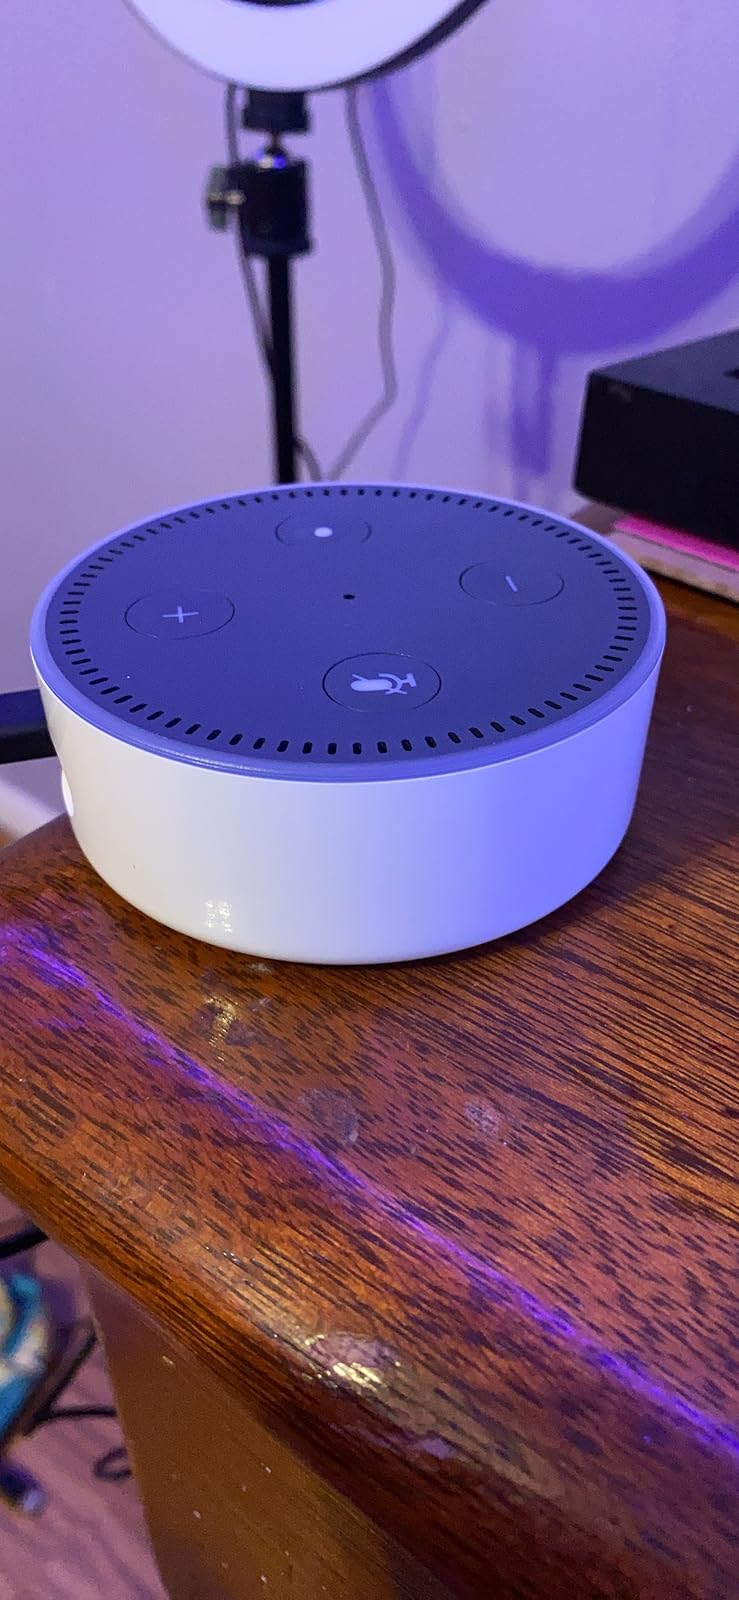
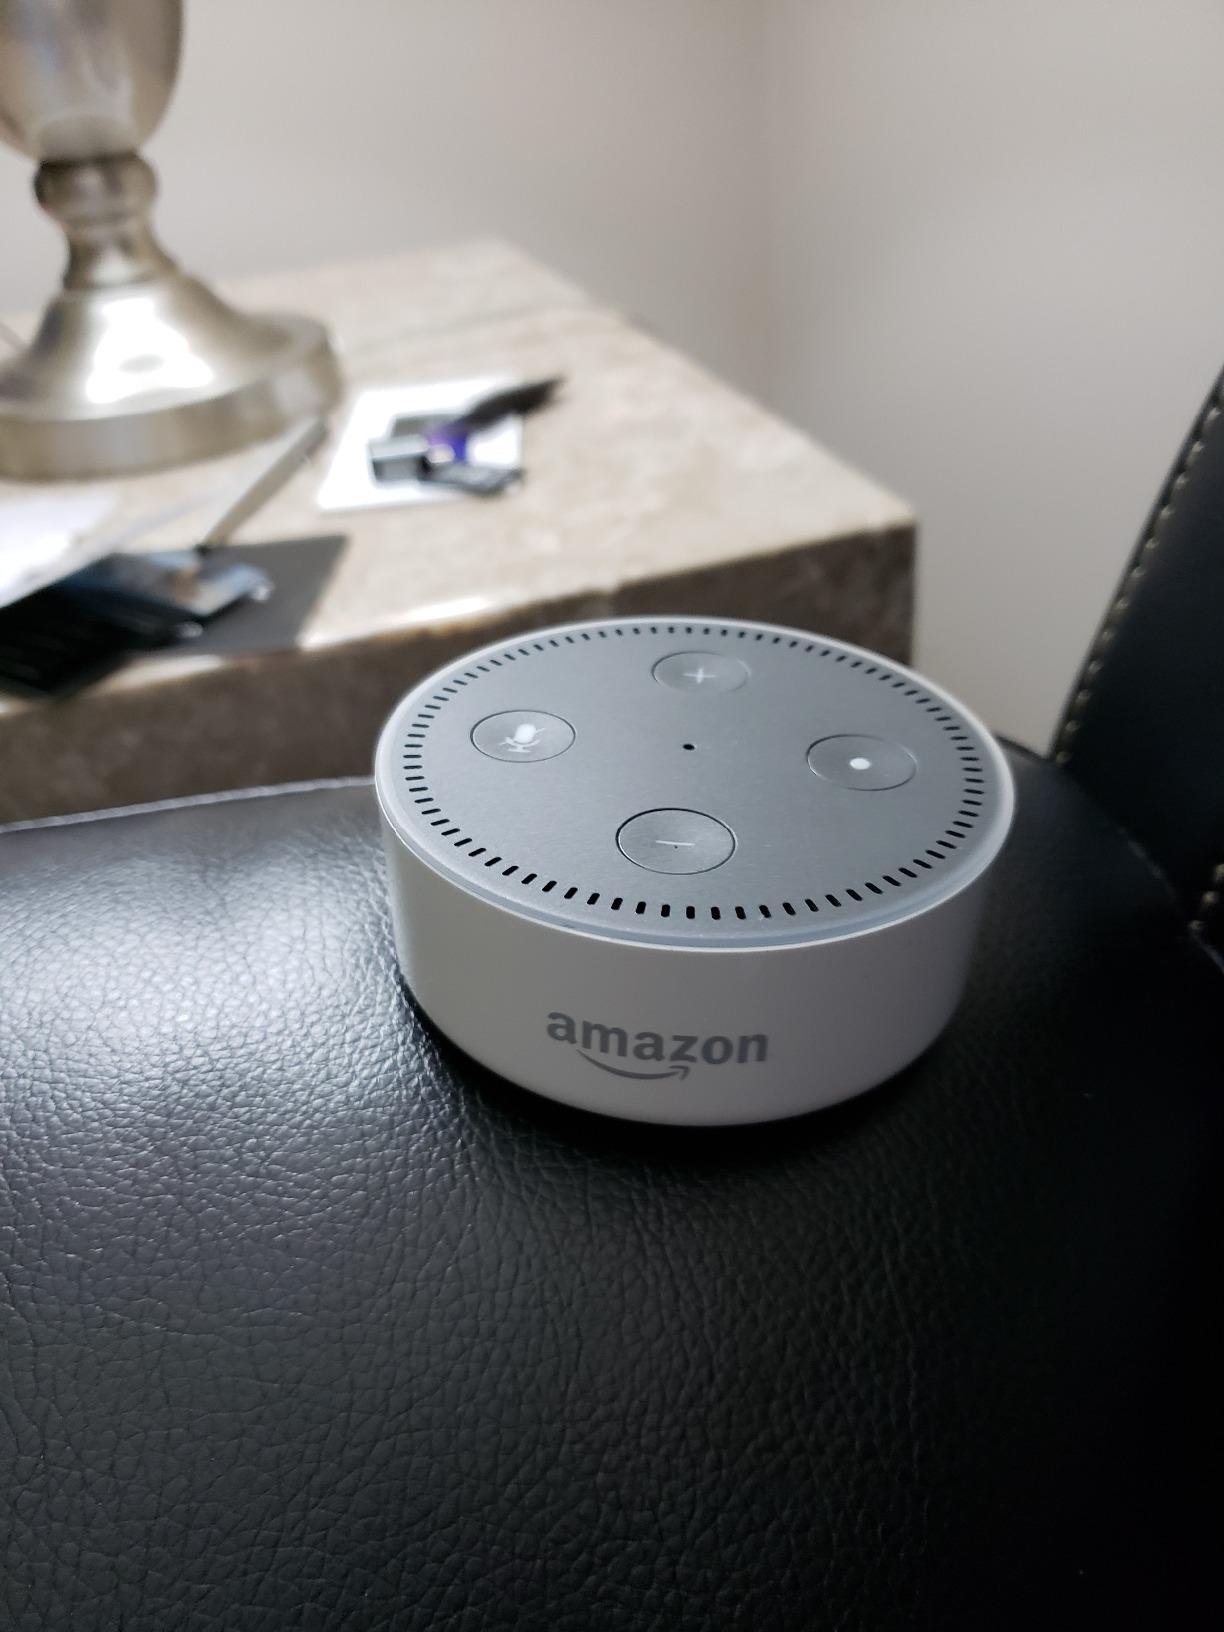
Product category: speaker
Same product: yes